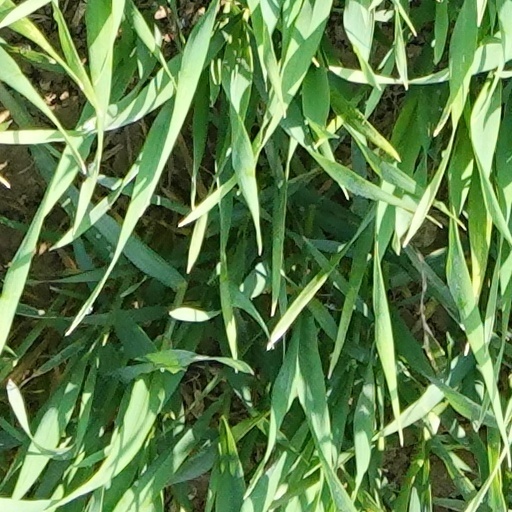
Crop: wheat